Borna Ćorić

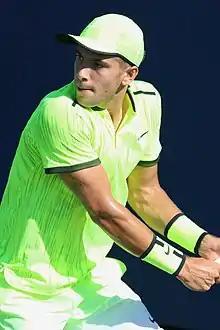
Ćorić at the 2016 US Open

In January, Ćorić was named in Forbes' "30 Under 30" sports list for 2016. That same month, as the eighth seed at the Aircel Chennai Open, he reached his first ATP final but was defeated by top seed, Stan Wawrinka, in straight sets. In Sydney, he lost in the first round to Gilles Müller. Ranked No. 40 at the Australian Open, he was ousted from the tournament in the first round by Albert Ramos Viñolas.